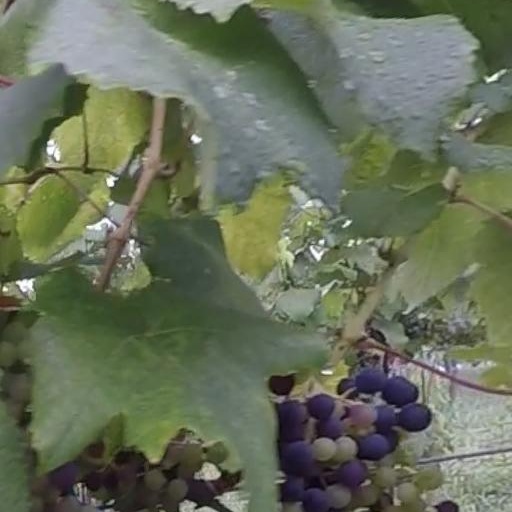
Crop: grape